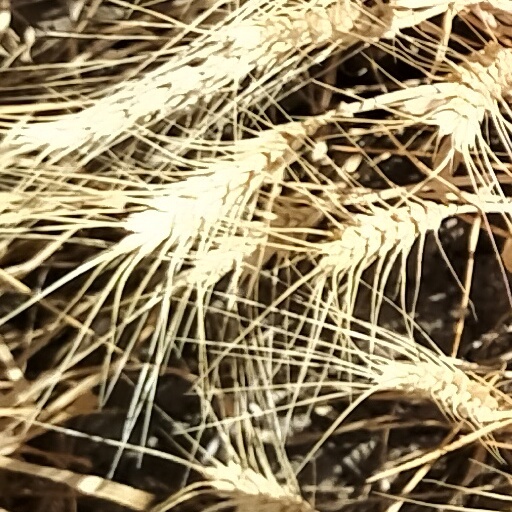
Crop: wheat